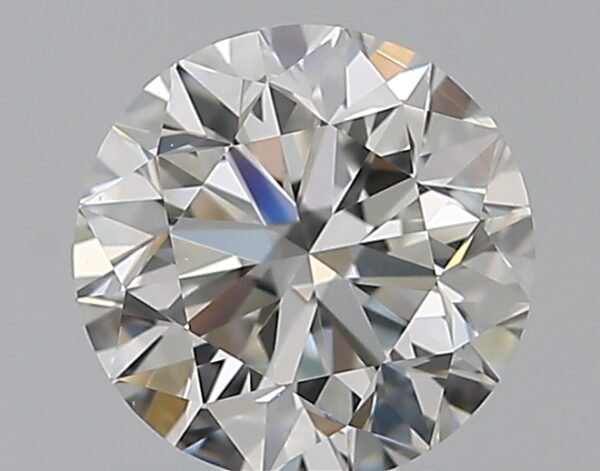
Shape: round
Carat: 0.9
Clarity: VS1
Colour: G
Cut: VG
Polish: EX
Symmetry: VG
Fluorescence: N
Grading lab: GIA
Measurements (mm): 5.97 x 6.04 x 3.88